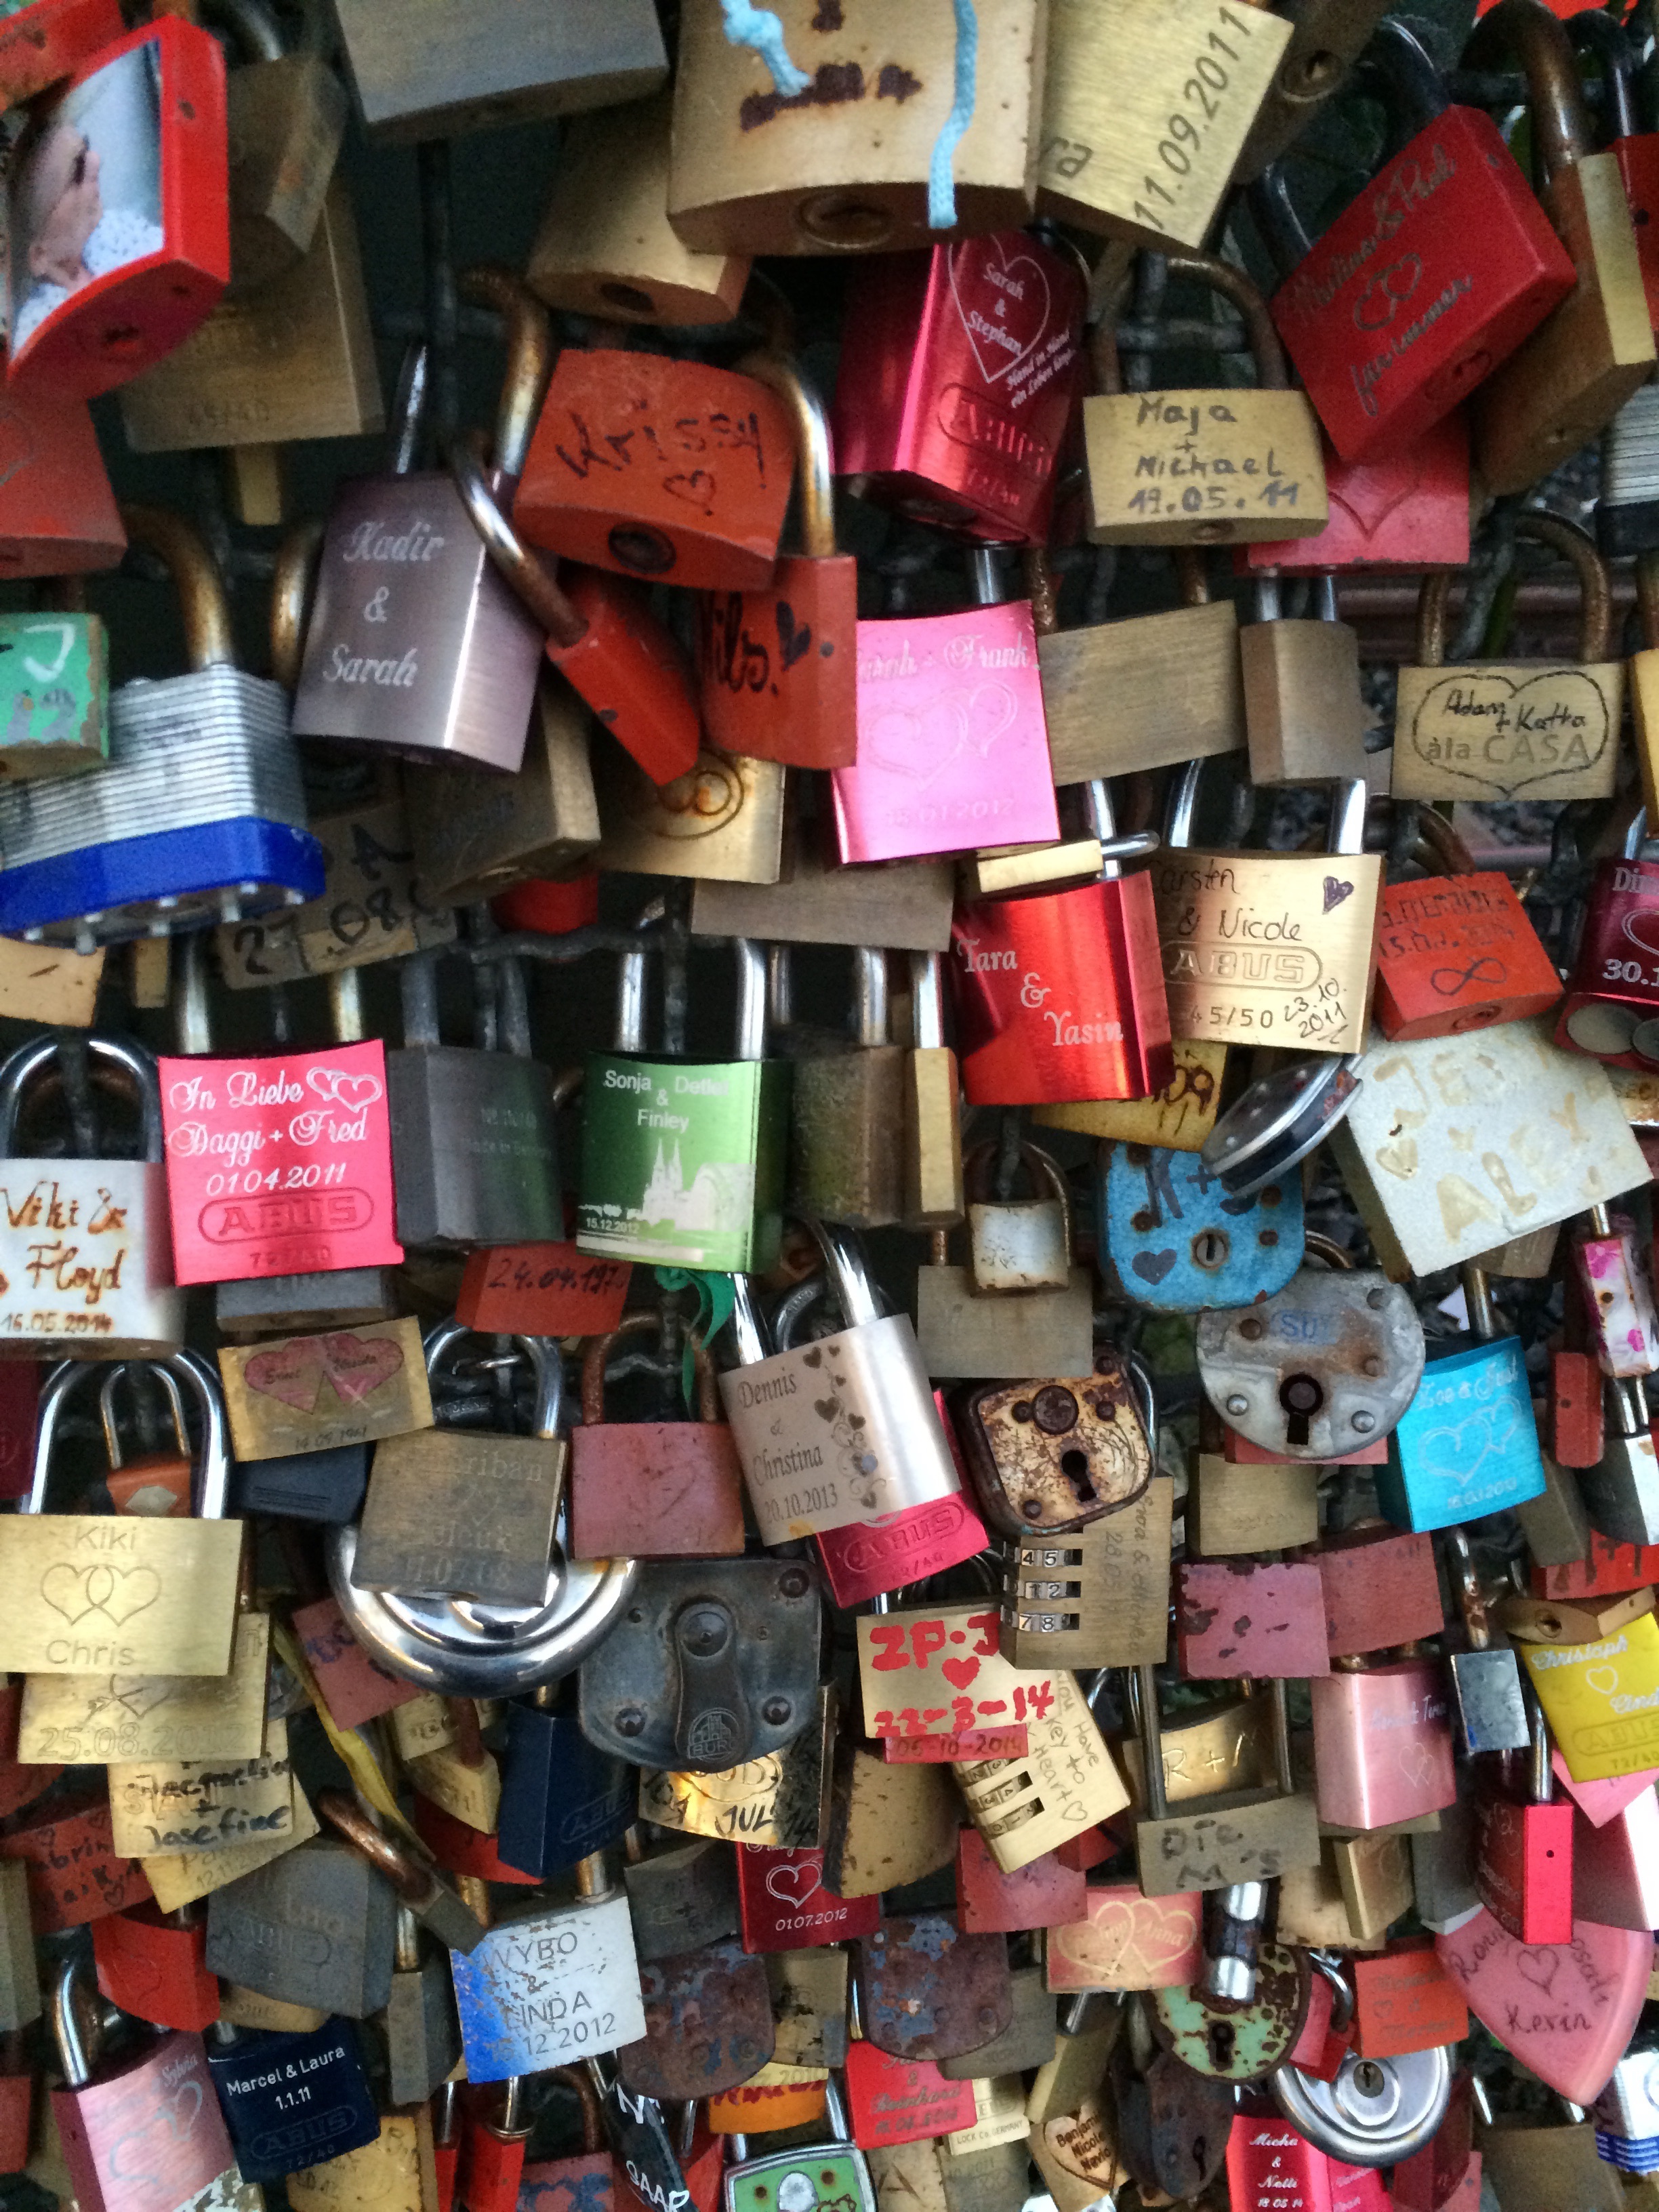
bridge, city, love, color, castle, bazaar, market, shopping, public space, cologne, connection, love symbol, padlocks, human settlement